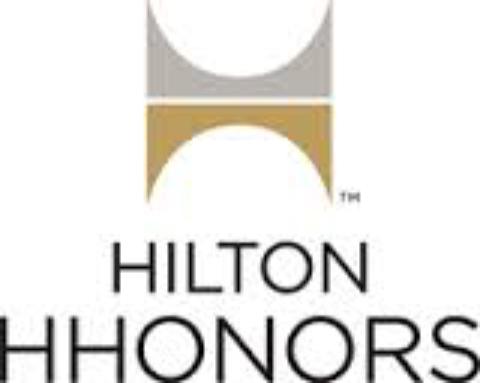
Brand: Hilton Worldwide-3
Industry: Others